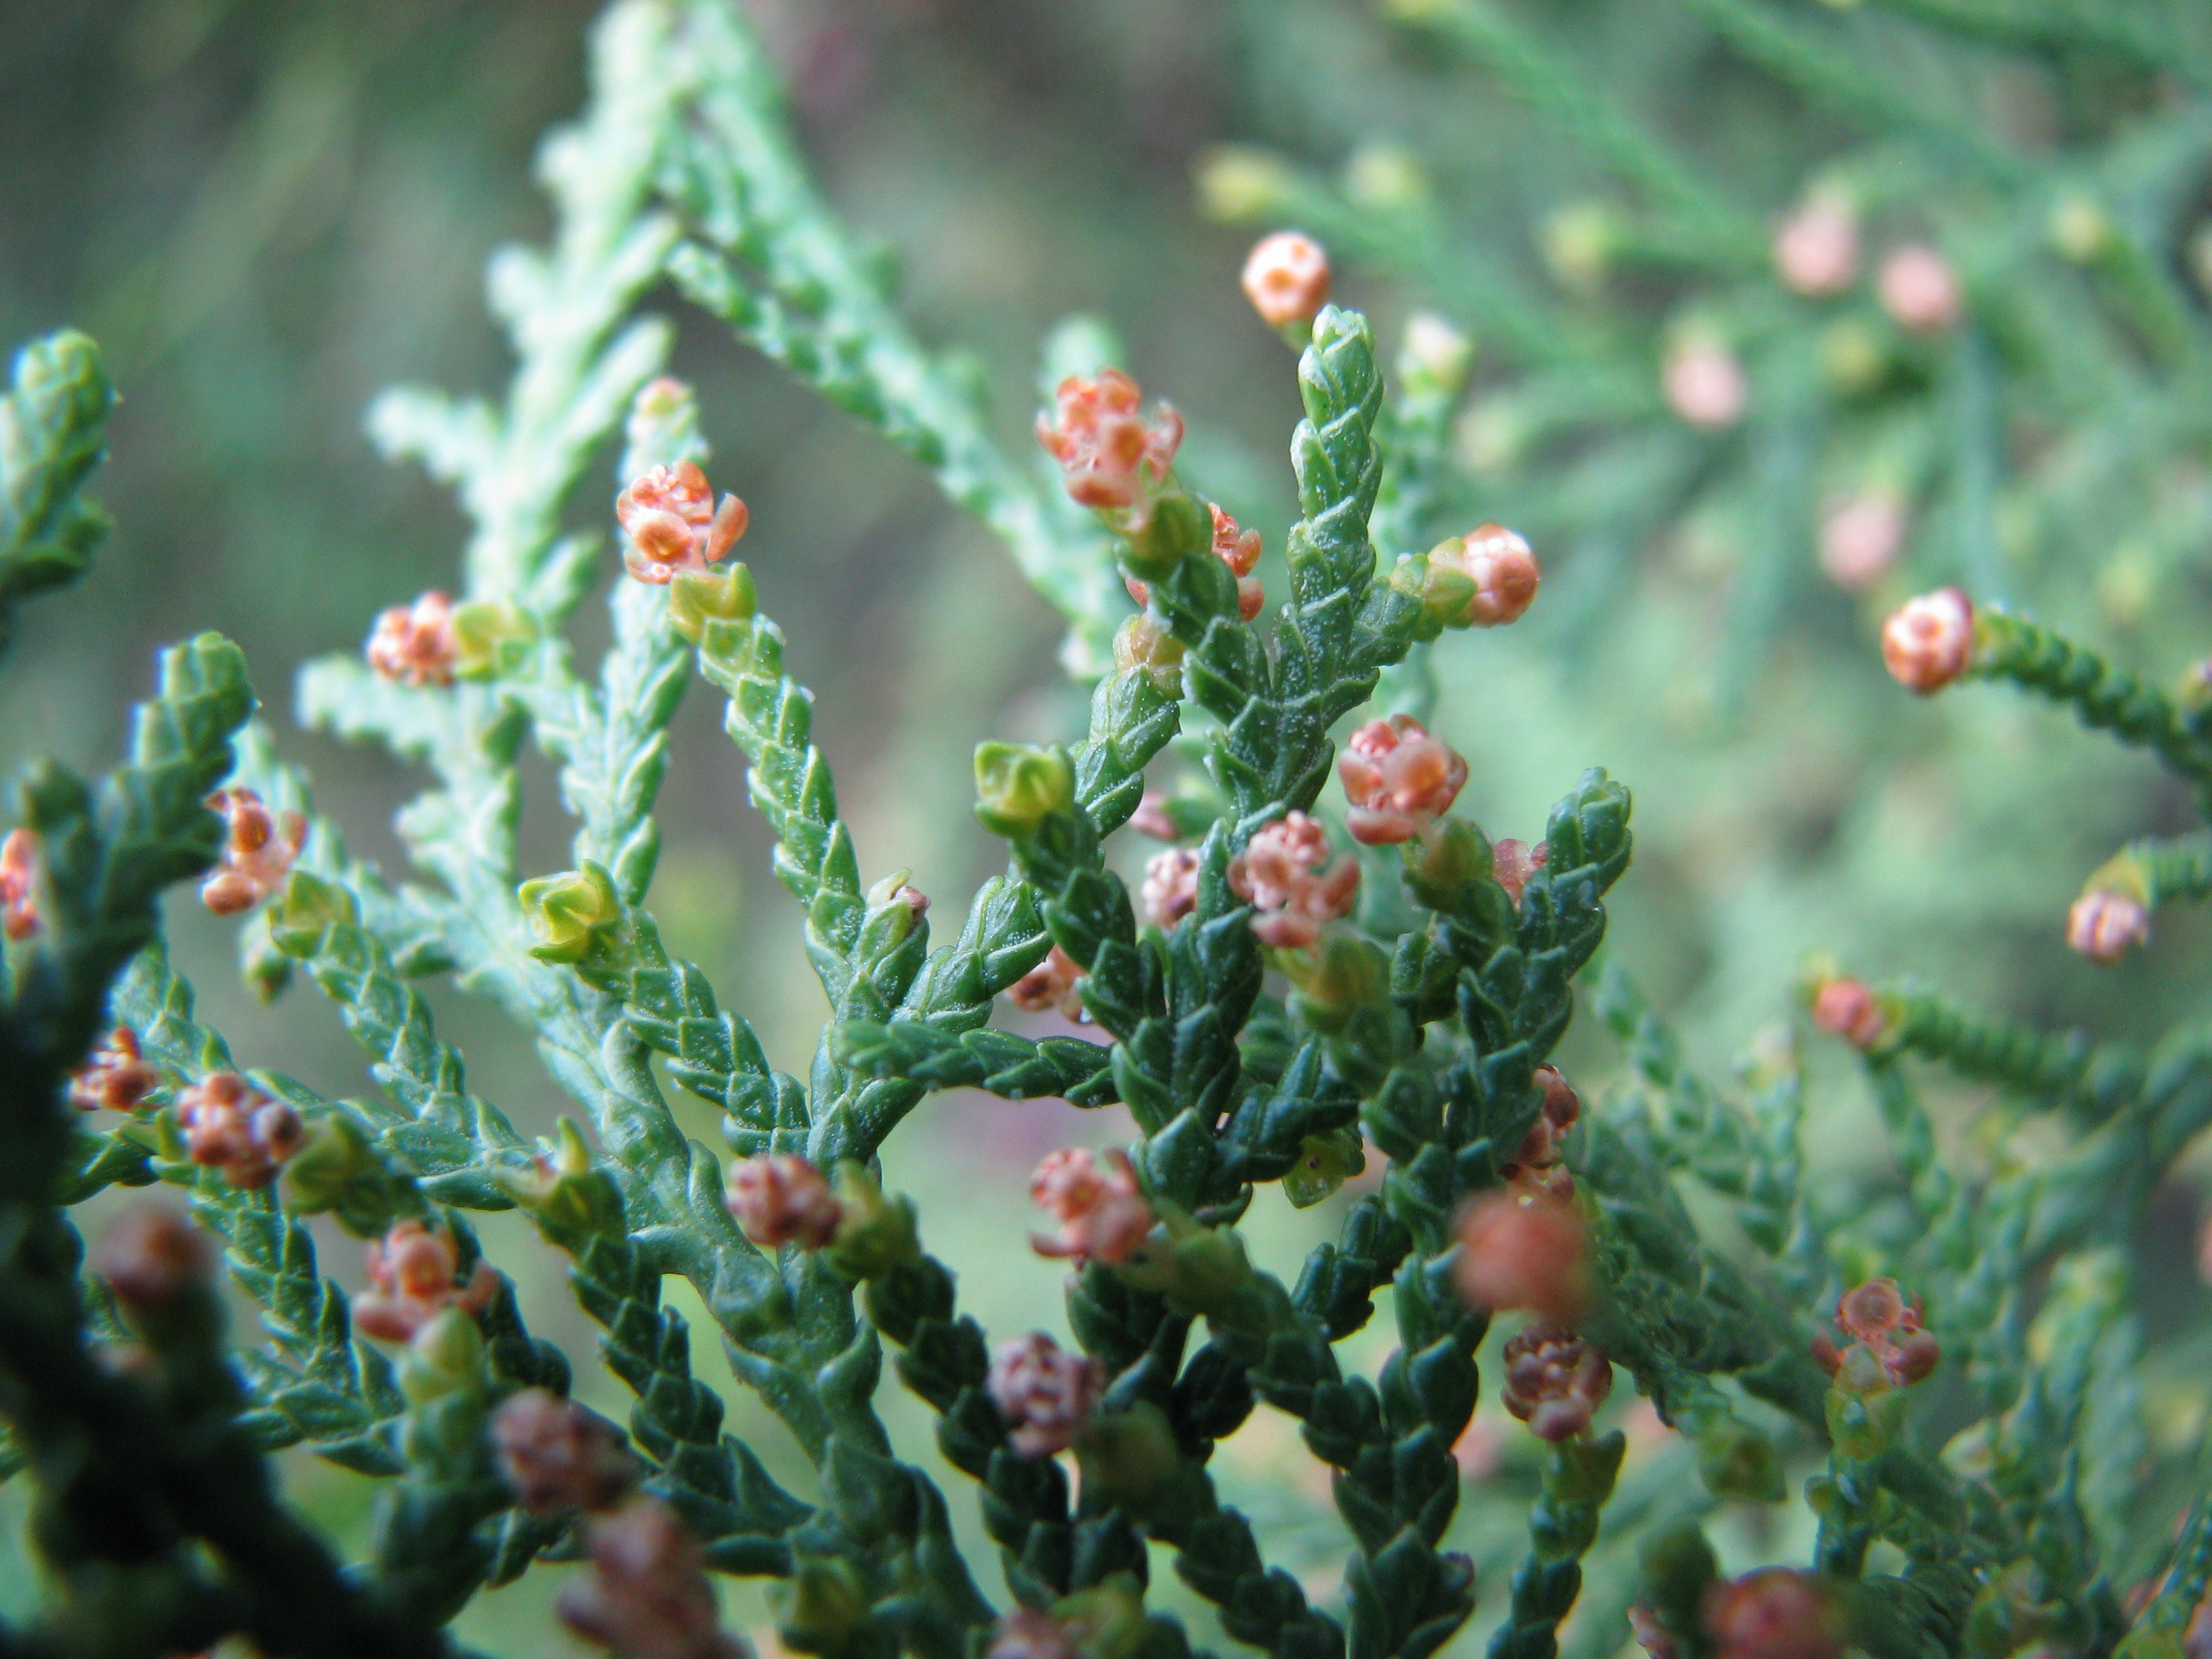
tree, nature, branch, blossom, plant, leaf, flower, frost, spring, green, produce, evergreen, botany, garden, fir, flora, christmas tree, holly, spruce, shrub, bud, macro photography, flowering plant, woody plant, land plant, thorns spines and prickles, aquifoliaceae, aquifoliales